Don Fambrough

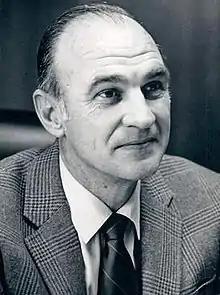

Donald Preston Fambrough (October 19, 1922 – September 3, 2011) was an American college football player and coach. He served two stints as the head football coach at the University of Kansas, from 1971 to 1974 and 1979 to 1982, compiling a record of 36–49–5.